Moston, Manchester

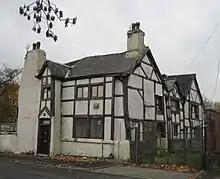
Hough Hall

Broadhurst Park was opened in 1920 and provides a range of activity opportunities and community events, including football. The park provides green space within the Irk Valley corridor. Broadhurst Park and Field stage summer funfairs and summer sports activities for children. The majority of the site is open grassland, and includes a landscaped area. The north of the park is home to recreation and community events, while the south contains woodland.